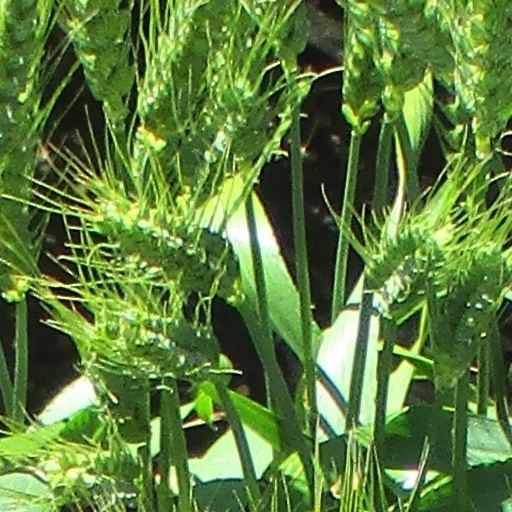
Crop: wheat